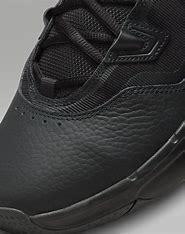
Brand: Jordan
Model: Stay Loyal 3